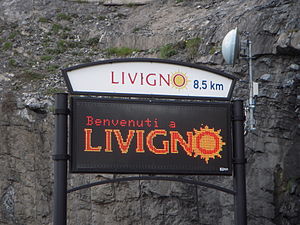
Livigno
Skilt umiddelbart efter den schweiziske grænse.
Skilt nær grænsen til Schweiz, der viser, at man nærmer sig Livigno i Italien. 14. august 2012.
Livigno er den eneste italienske kommune, som ligger nord for Alpernes hovedvandskel. Kommunen ligger i provinsen Sondrio, som er en del af Lombardiet, som ligger mod sydøst, men er på de resterende sider omgivet af den schweiziske kanton Graubünden. Den eneste direkte forbindelse til Italien sker over Foscagnopasset, som var vinterlukket frem til 1950'erne. Andre forbindelser til omverdenen er Livignopasset, til Valposchiavo og Munt La Schera-tunnelen til Engadin. På grund af sin isolerede og alpine beliggenhed har Livigno en speciel status som toldfrit område.